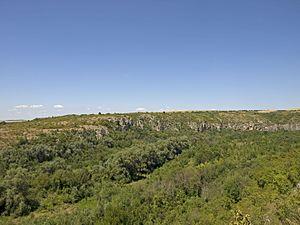
Cet article recense les sites inscrits au patrimoine mondial en Bulgarie.